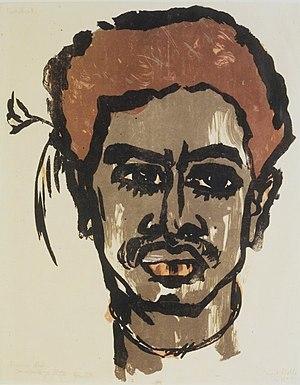
Emil Nolde, né Hans Emil Hansen le 7 août 1867 à Nolde, Schleswig-Holstein et mort le 13 avril 1956 à Seebüll, est un peintre expressionniste et un aquarelliste allemand.